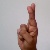
The image shows a hand gesture representing the letter 'R' in Indian Sign Language.